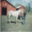
Label: horse